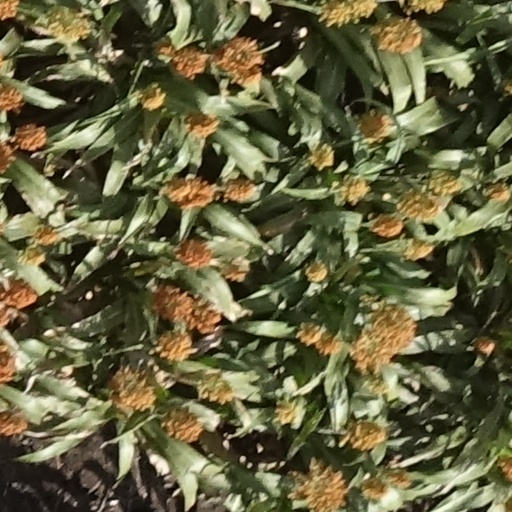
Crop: sorghum